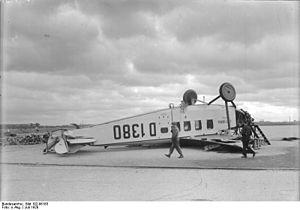
Le Focke-Wulf A 17 Möwe est un avion de ligne monomoteur. Il effectuait les liaisons entre Berlin et Zurich ou Paris.